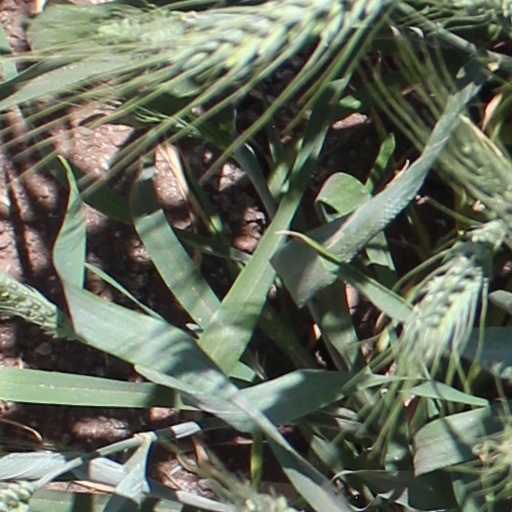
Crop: wheat